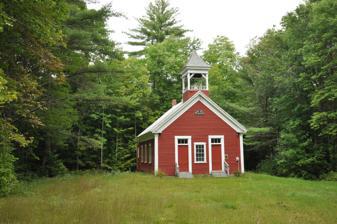
Building: District No. 5 School (Alfred, Maine)
Country: United States of America
Year built: 1872
United States historic place District No. 5 School U.S. National Register of Historic Places Show map of Maine Show map of the United States Location 781 Gore Road, Alfred, Maine Coordinates 43°31′27″N 70°45′54″W / 43.5243°N 70.7651°W / 43.5243; -70.7651 Area less than one acre Built 1872 Architectural style Queen Anne NRHP reference No. 09000015 Added to NRHP February 4, 2009 The District No. 5 School , also known as the Alfred Gore School , is an historic one room school at 781 Gore Road in Alfred, Maine .  Built in 1872, it was used as a school until 1921, and was restored to its appearance of that time in the 2000s.  It is the best-preserved of Alfred's surviving district school buildings, and was listed on the National Register of Historic Places on February 4, 2009. Description and history The District No. 5 School is located on the east side of Gore Road, a short way north of the rural village of North Alfred, and south of the road's junction with Avery Road.  Set near the back of a grassy area surrounded by woods, it is a small wood-frame structure with a front-facing gable roof, clapboard siding, and a granite foundation.  An open belfry, with four posts, a low balustrade, and decorative brackets, rises above the ridge of the roof, and is capped by a flared pyramidal roof.  The front (west-facing) facade is three bays wide, with a pair of entrances on either side of a sash window.  There is a small brick chimney at the rear, where a shed-roof addition extends to the east.  The entrances lead into small vestibules, which provide access to the classroom.  The walls and ceiling are finished in bead board, and the floor is random-width pine. The school was built in 1872, on a site that has had a school since at least 1856.  The belfry was added in 1900 after school students raised $12 to purchase a bell from Sears, Roebuck .  The school was closed in 1921 due to declining enrollments and a failure to meet new state standards for heating and sanitation.  In the 1920s and 1930s the building was leased for use as a residence, and it was afterward used as a community center.  IN 1965 the rear addition, housing kitchen facilities, was added.  In 2003 the building was formally turned over to the town by the district, and it has since been restored to its c. 1921 appearance. See also National Register of Historic Places listings in York County, Maine References